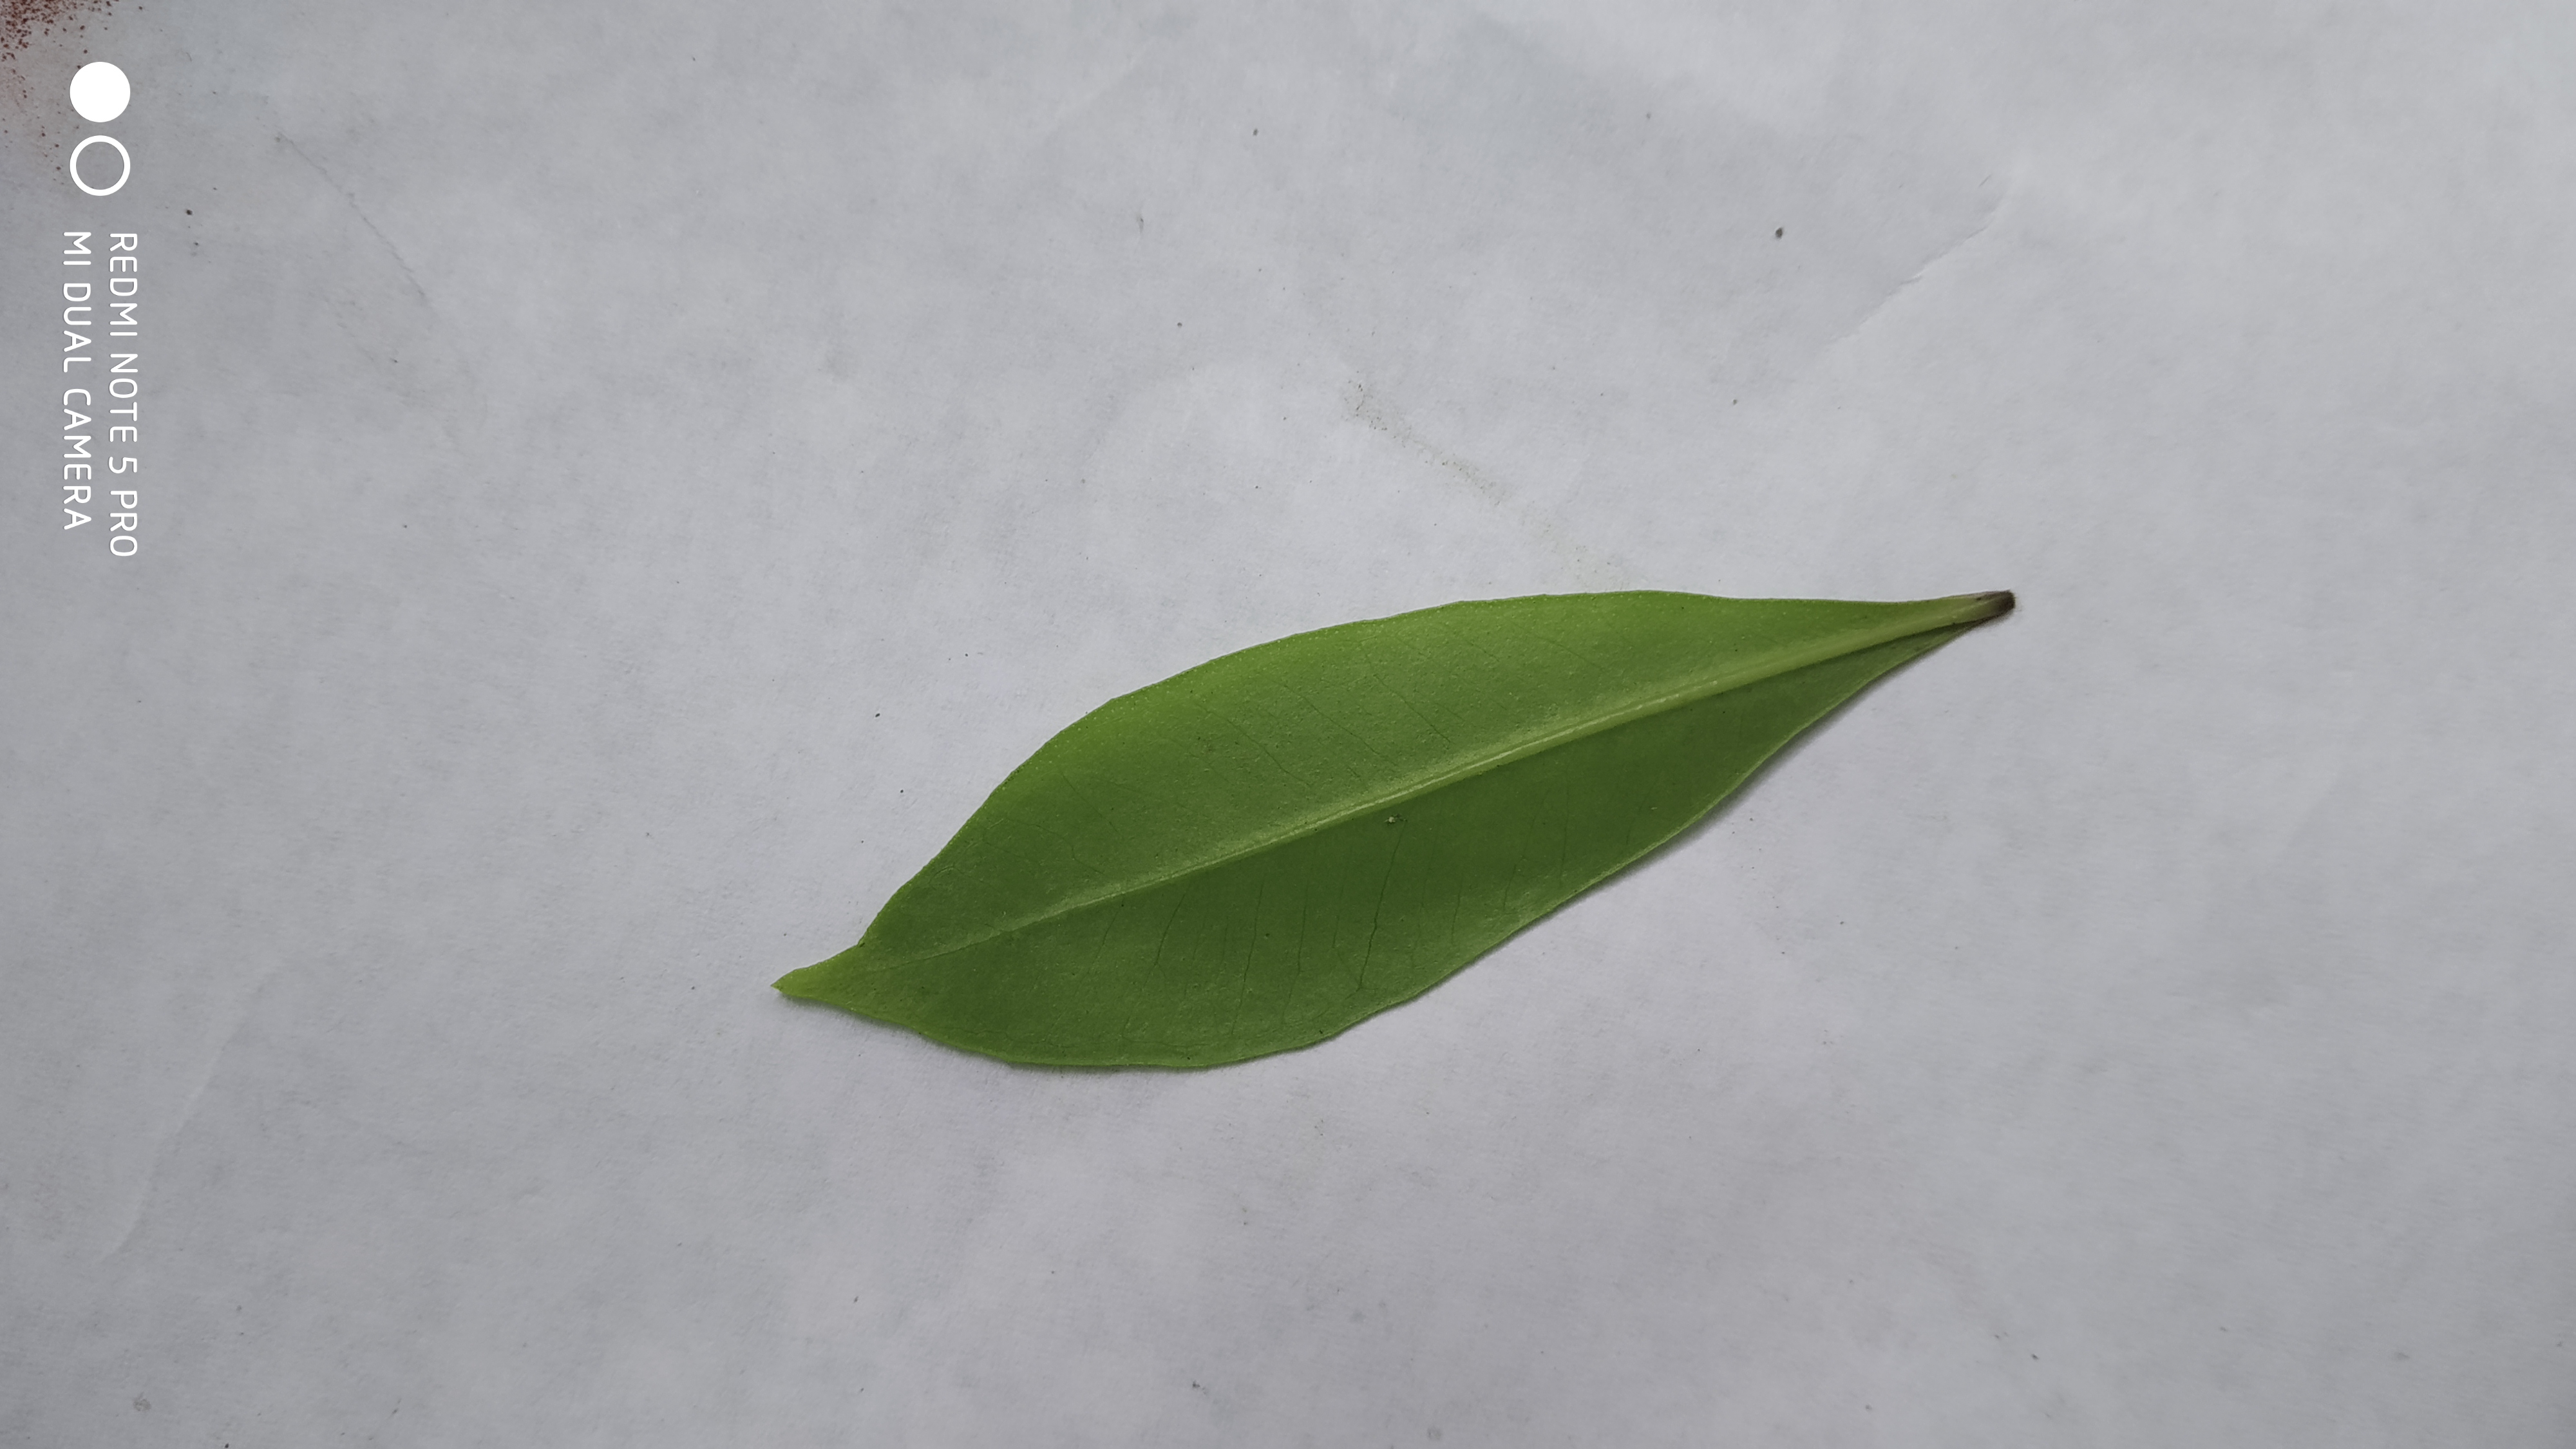
Plant: Nerale